Transient Reactor Test Facility

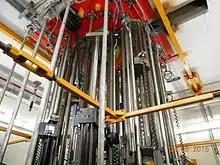
TREAT Control Rod Drive Mechanisms

TREAT has three banks of control rod drive mechanisms, the control/shutdown rods, the compensation/shutdown rods, and the transient rods. There are 4 drive mechanisms in each group. The drive mechanisms are below the reactor, and raise the control rods out of the reactor to increase reactivity. These banks of control rods are arranged in two rings. The inner ring contains four drive mechanisms, the compensation/shutdown rods, with one control rod for each drive mechanism. The outer ring has four control/shutdown drive mechanisms and four transient rod drive mechanisms. The control/shutdown and transient rod drive mechanisms have two control rods for each drive mechanism. All the control rods contain BC poison sections. The compensation/shutdown and control/shutdown drive mechanisms are mechanical lead screw driven, and have use pneumatic pressure to assist the scram function. The four transient rod drives are hydraulically actuated, and are controlled by the Automatic Reactor Control System (ARCS) to control transients. These transient rods move up to 170 in/sec over a total travel of 40 inches (i.e. full 40 inch stroke in about 0.24 seconds).